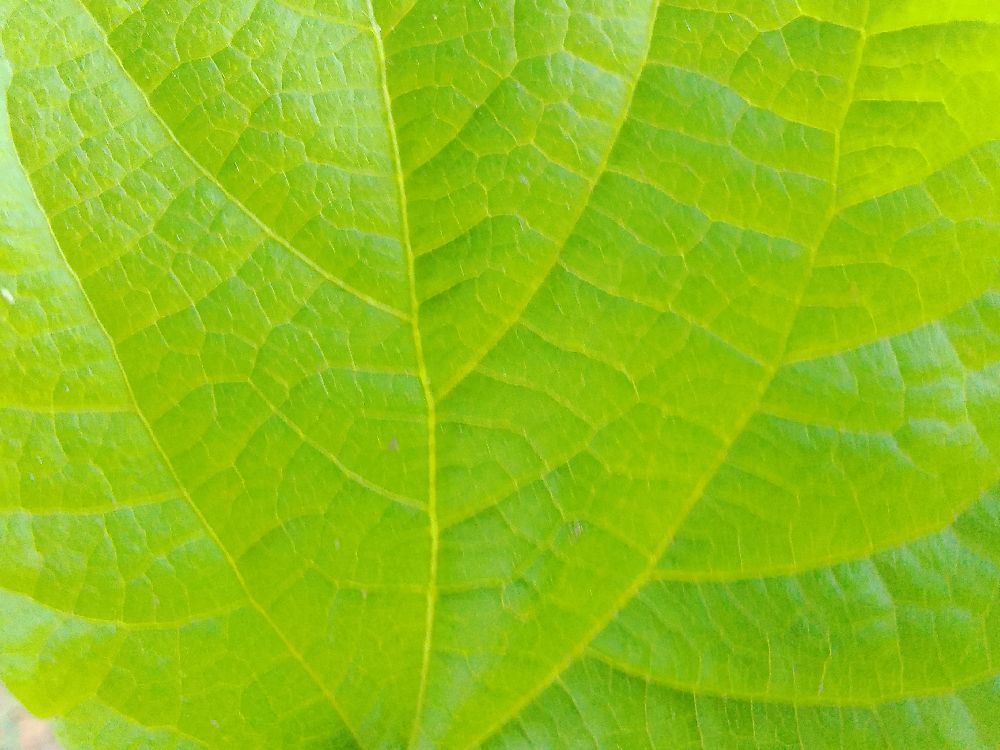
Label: healthy